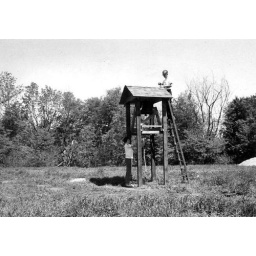
Building the Bell Tower by Wampfler Dining Hall. Volunteers building camp bell tower